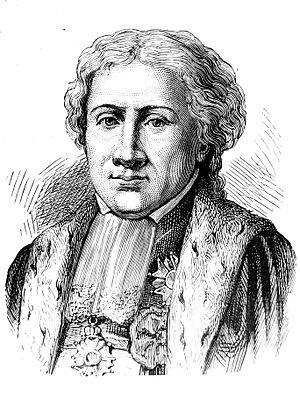
La famille Régnier est une famille française titrée sous le Premier Empire, issue de Claude Ambroise Régnier, grand-juge et ministre de la justice de Napoléon Iᵉʳ.